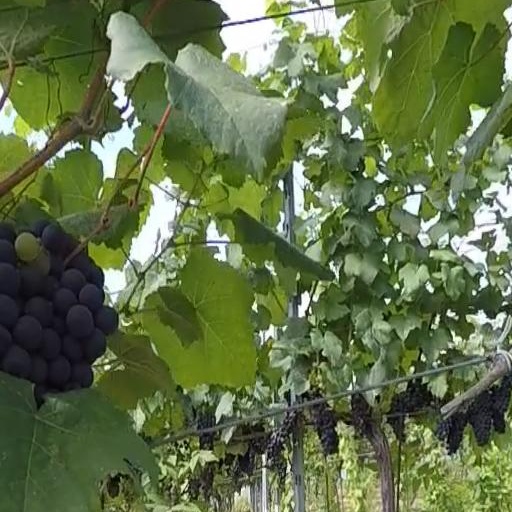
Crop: grape